Describe the emotion expressed in this image:  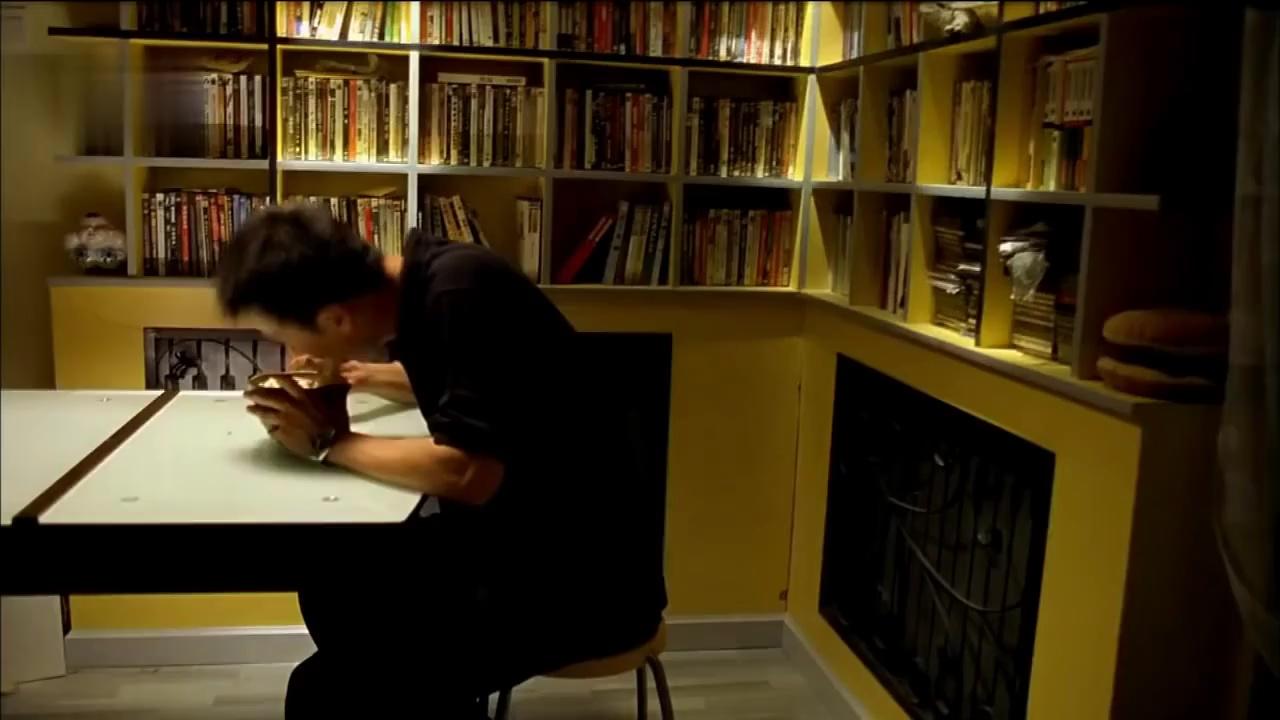
This person displays Suffering, valence and arousal with low intensity.